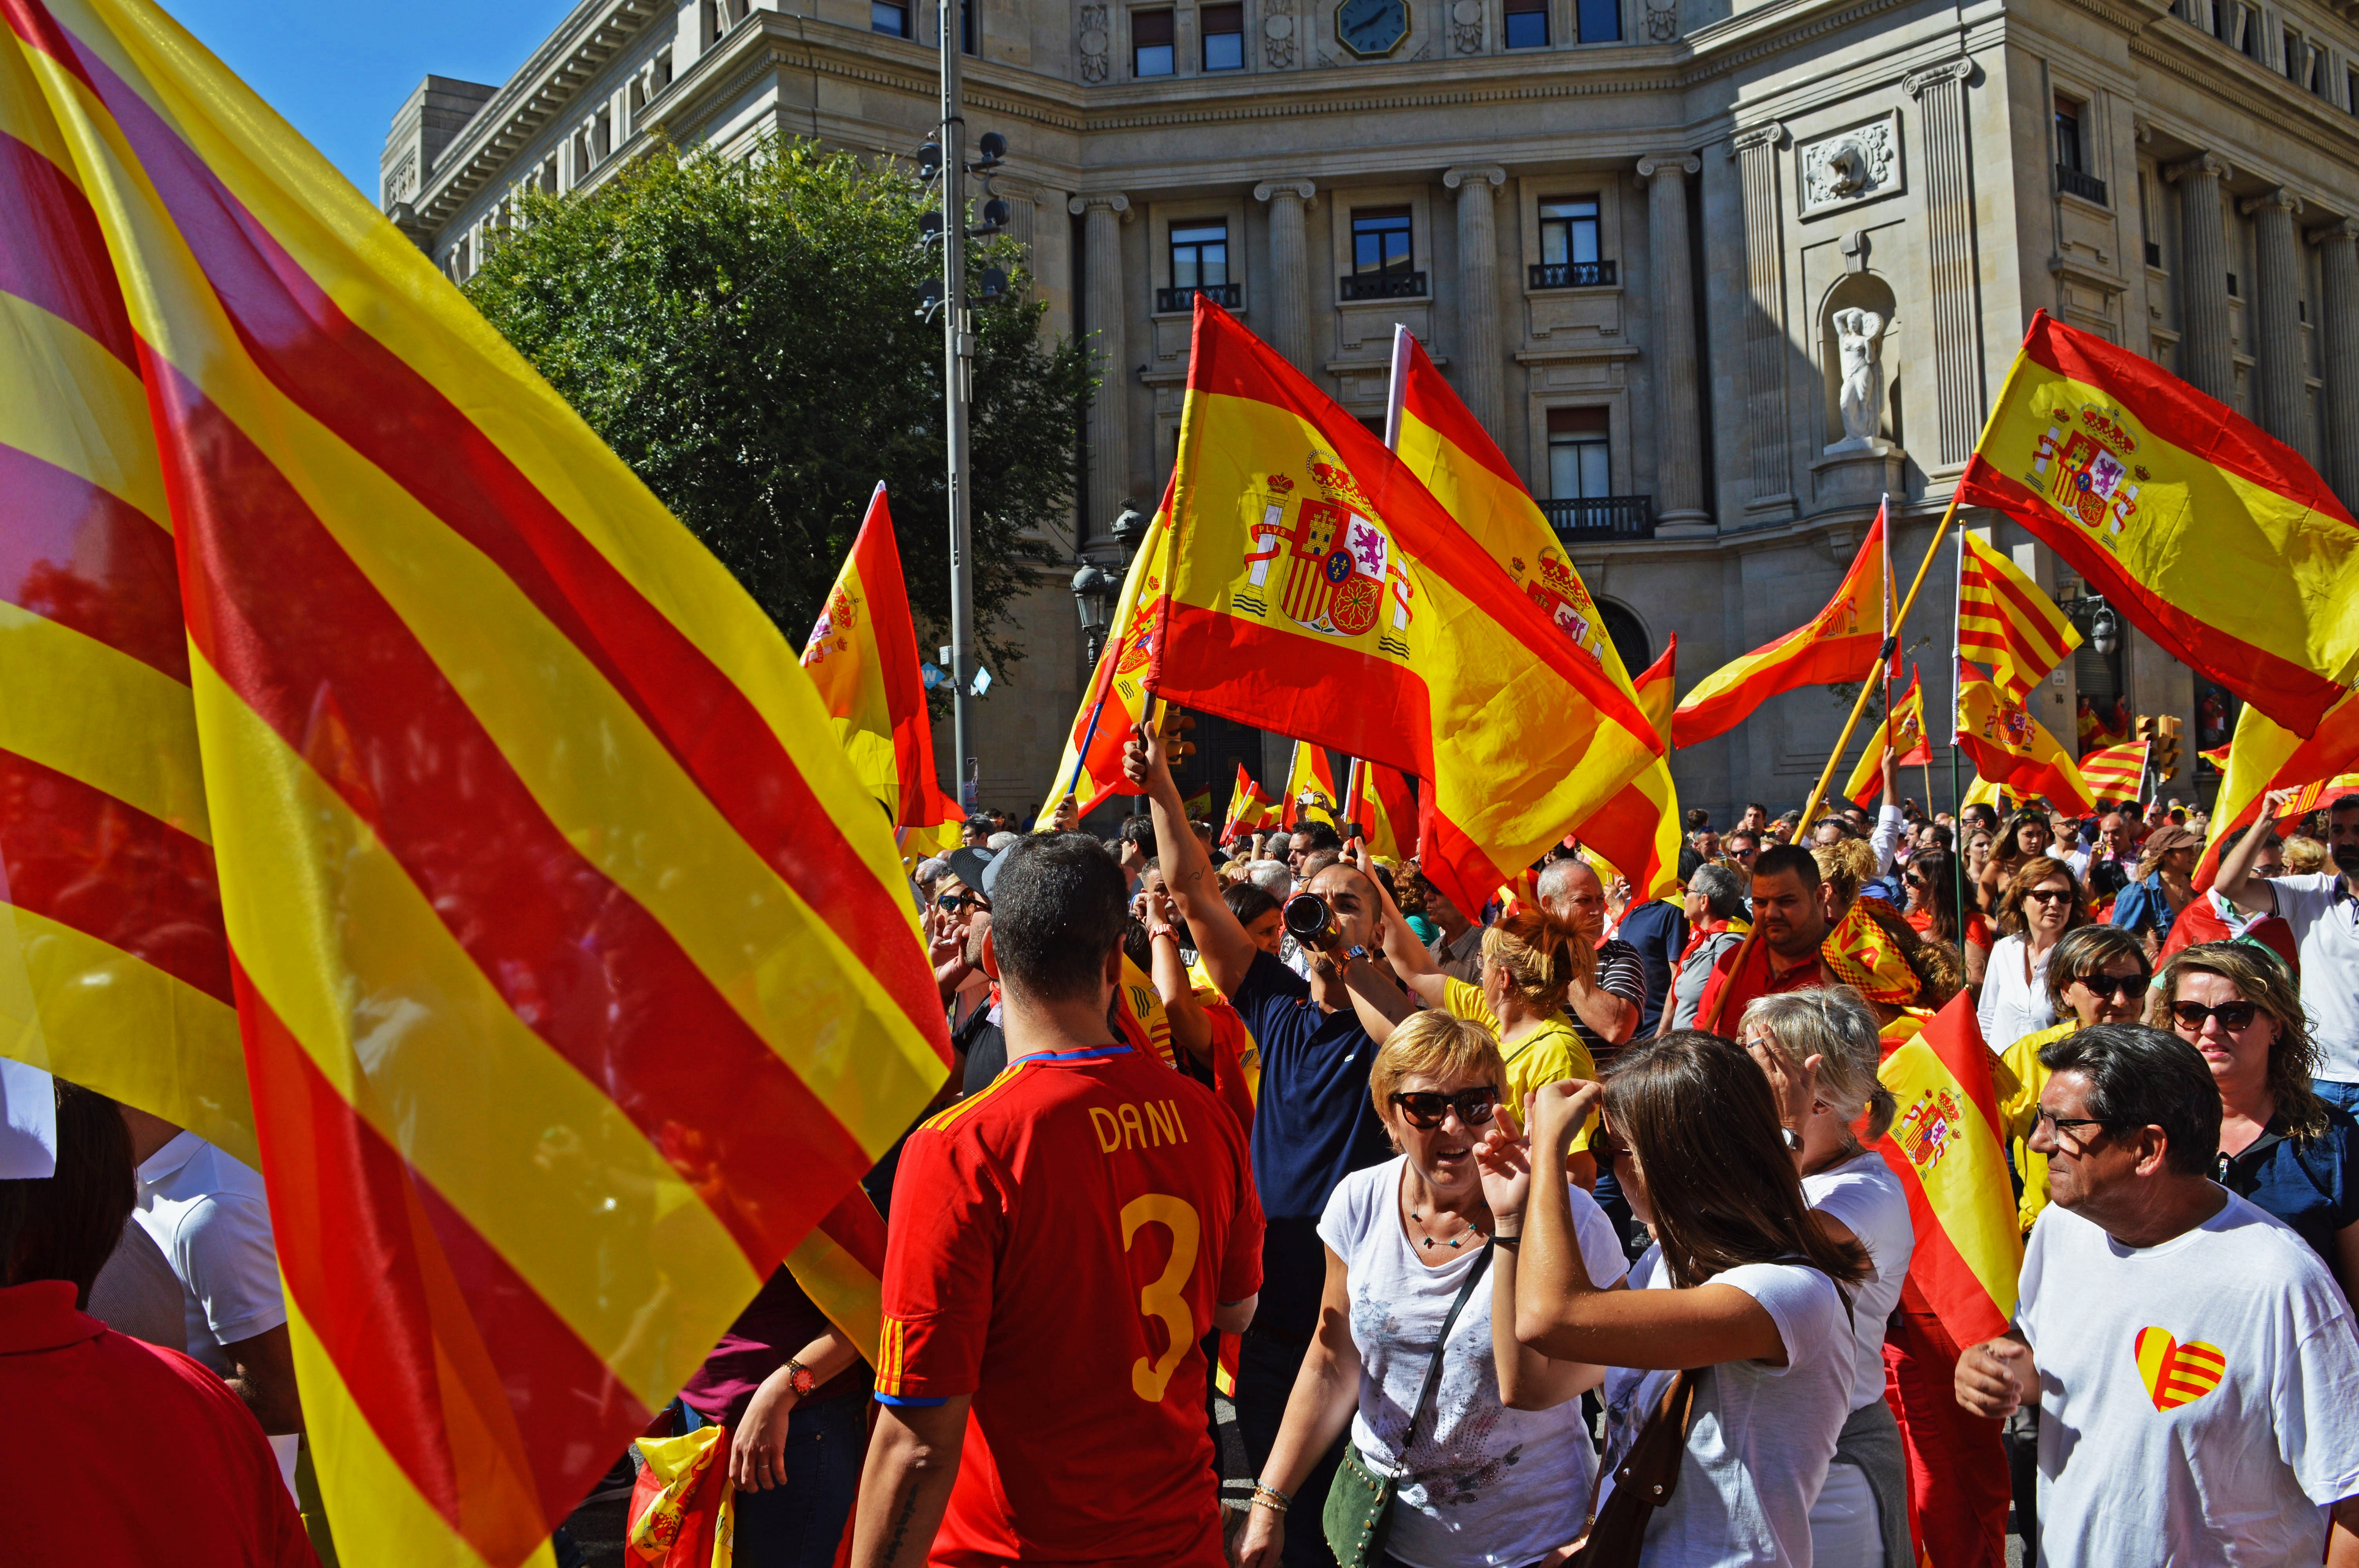
people, event, crowd, product, public event, demonstration, fan, protest, flag, festival, team, rebellion, parade, world